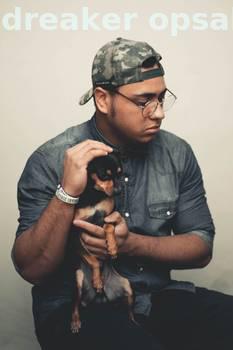
Label: Watermark